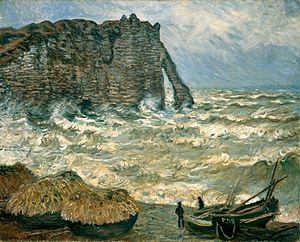
Jean-Baptiste Faure est un baryton français, né à Moulins le 15 janvier 1830, et mort à Paris le 9 novembre 1914.